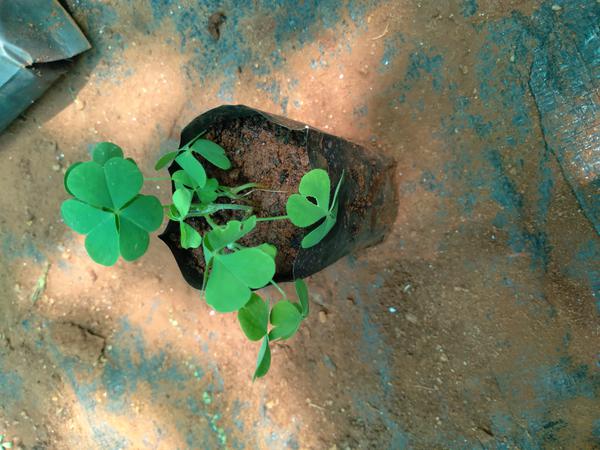
Plant: Wood_sorel